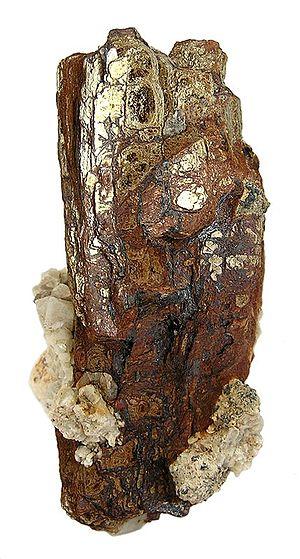
Le niobium est l'élément chimique de numéro atomique 41, de symbole Nb. Le corps simple est un métal de transition gris, rare, relativement mou et ductile.